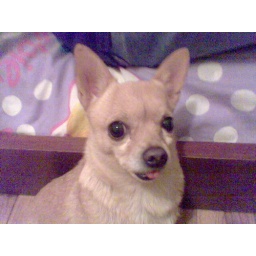
Bijoux is a cute chihuahua,she is not friendly to everyone but she is the best dog in the world to the ones she loves :)